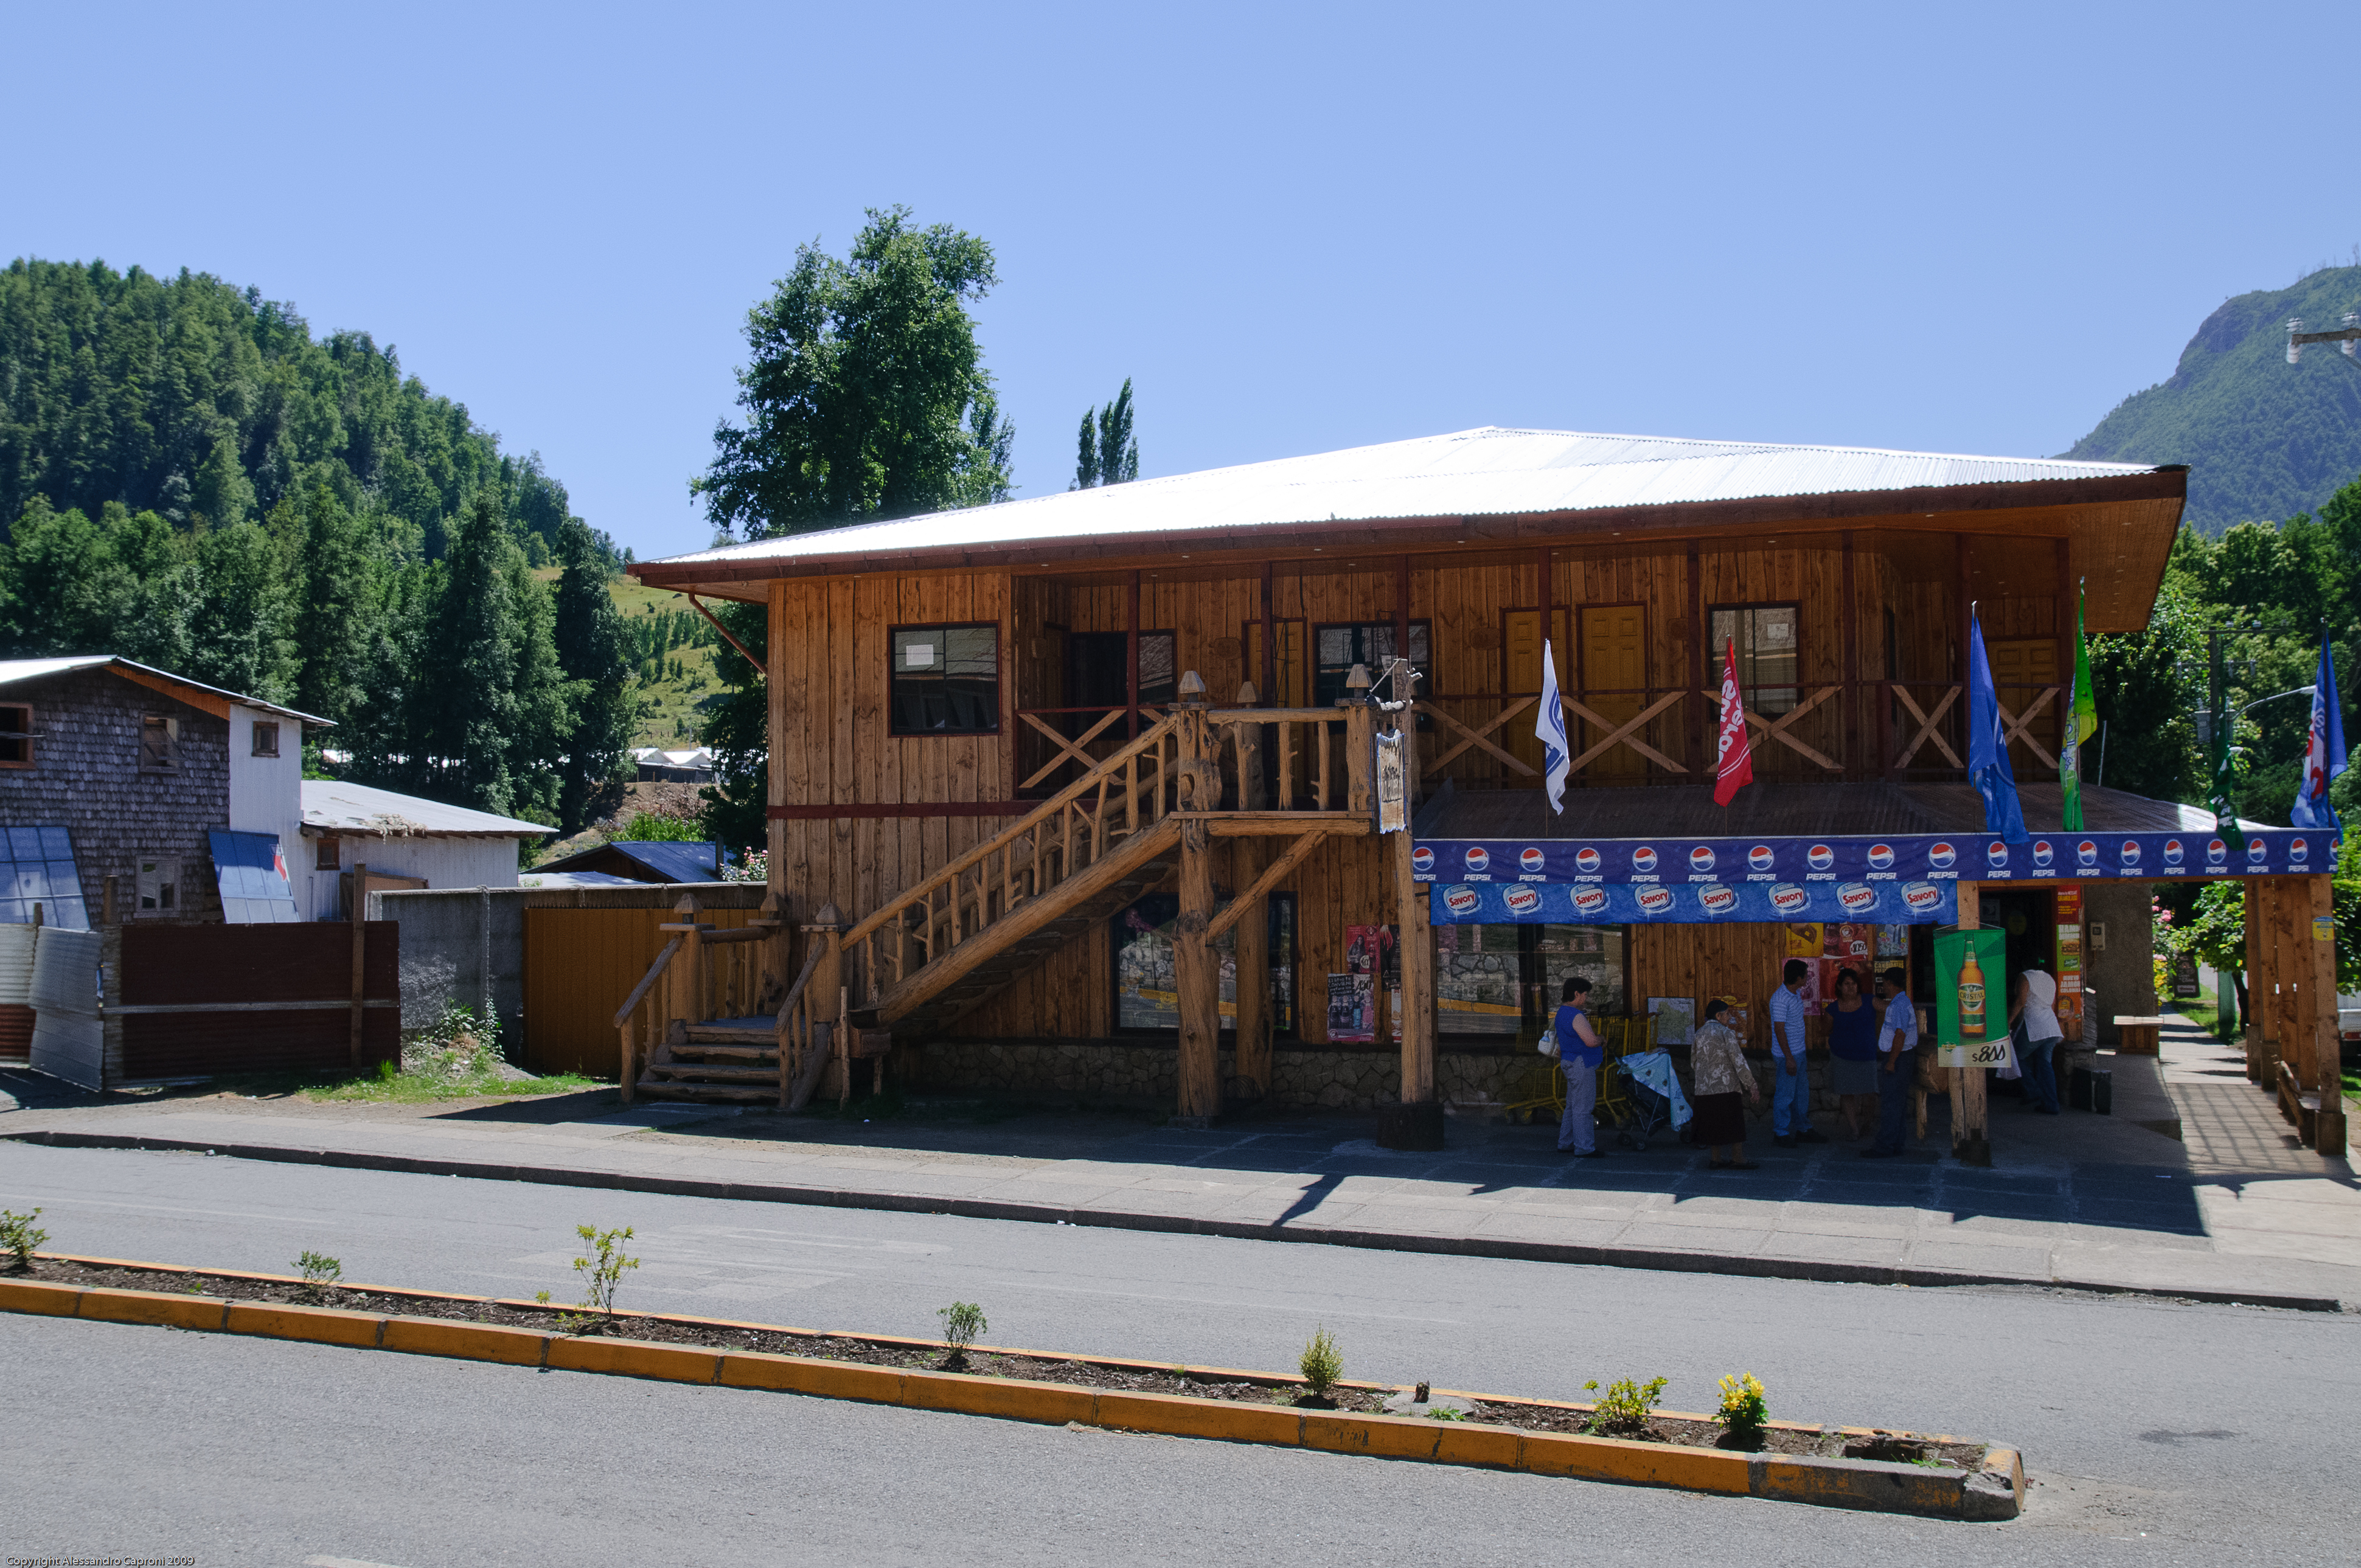
transport, nikon, chile, playground, d300